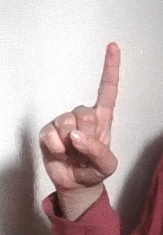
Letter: bb